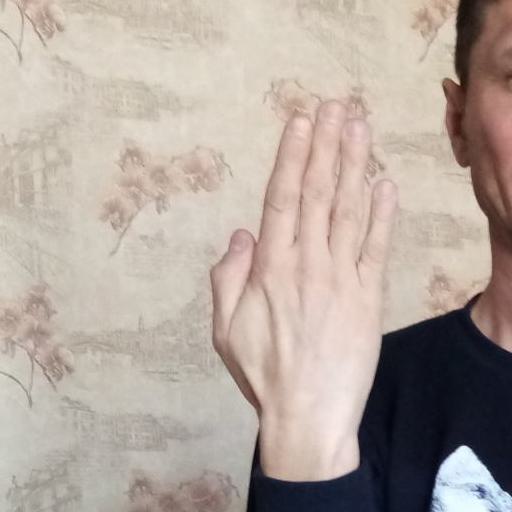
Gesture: stop_inverted